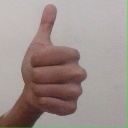
अक्षर: थ